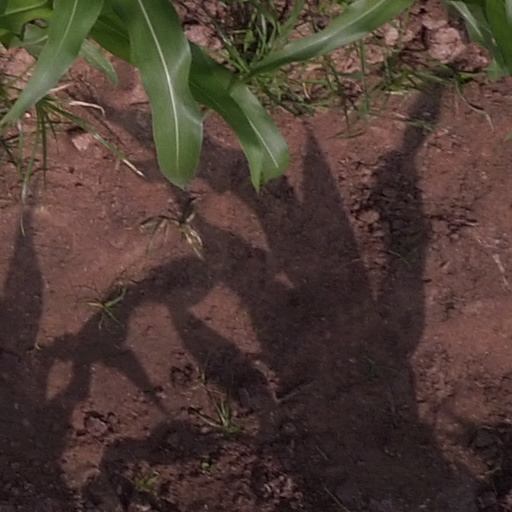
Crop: maize; corn